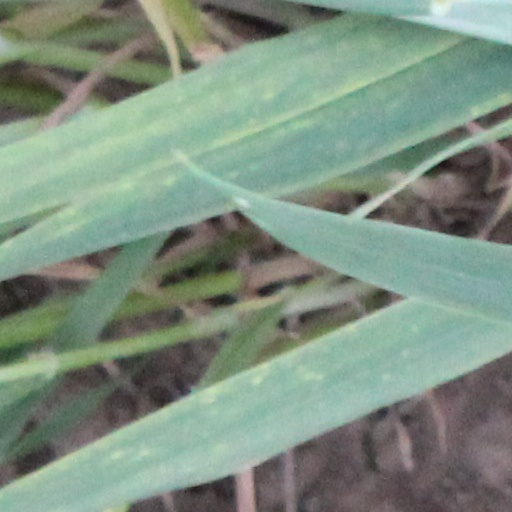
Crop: wheat